Francesco Carlo Rusca

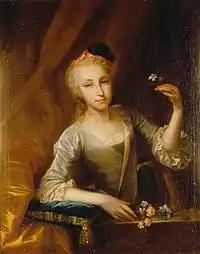
Marie Ana Ludowiga von Roll von Emmenholz (1760s)

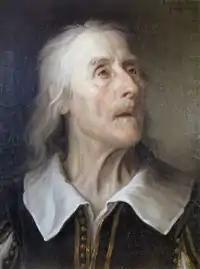
Portrait of an Actor (1730s)

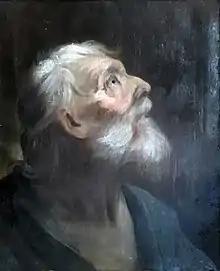
Vision of St. John the Evangelist (1737)

Francesco Carlo Rusca, or Carlo Francesco Rusca, also known as Ritter von Rusca (1 January 1693 – 11 May 1769) was an itinerant Italian-Swiss painter, best known for his portraits.